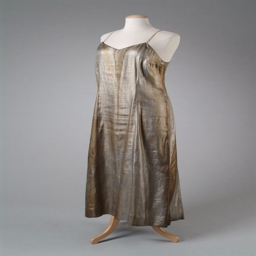
slip slips like this would be worn underneath sheer , lacy evening dresses for some extra sparkle and shine .